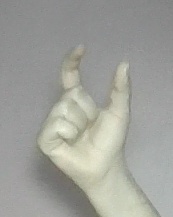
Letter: nun